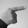
ASL letter: G